Stanley Orr

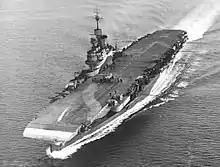
HMS "Illustrious"

"Illustrious" left Scapa Flow in August and arrived in the Mediterranean by September. Orr became an ace in the following months, claiming seven aircraft shot down out of 30 claimed by his squadron. Orr's victories included a CANT Z.501 flying boat on 2 September and on 4 September off the Dodecanese he shared in the shooting down of a Savoia-Marchetti SM.81 bomber. One of the first larger missions Orr took part in was providing the fighter cover for the Fairey Swordfish attack on the Italian fleet at Taranto. Other missions included attacks on German army positions at Bardia, bombing Tripoli in Libya, and attacks on the Rhodes airfields. Orr was also awarded his first Distinguished Service Cross (DSC) for his service during these missions.